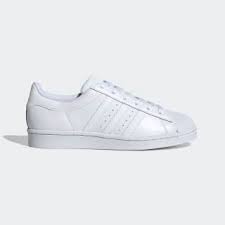
Label: Sneaker